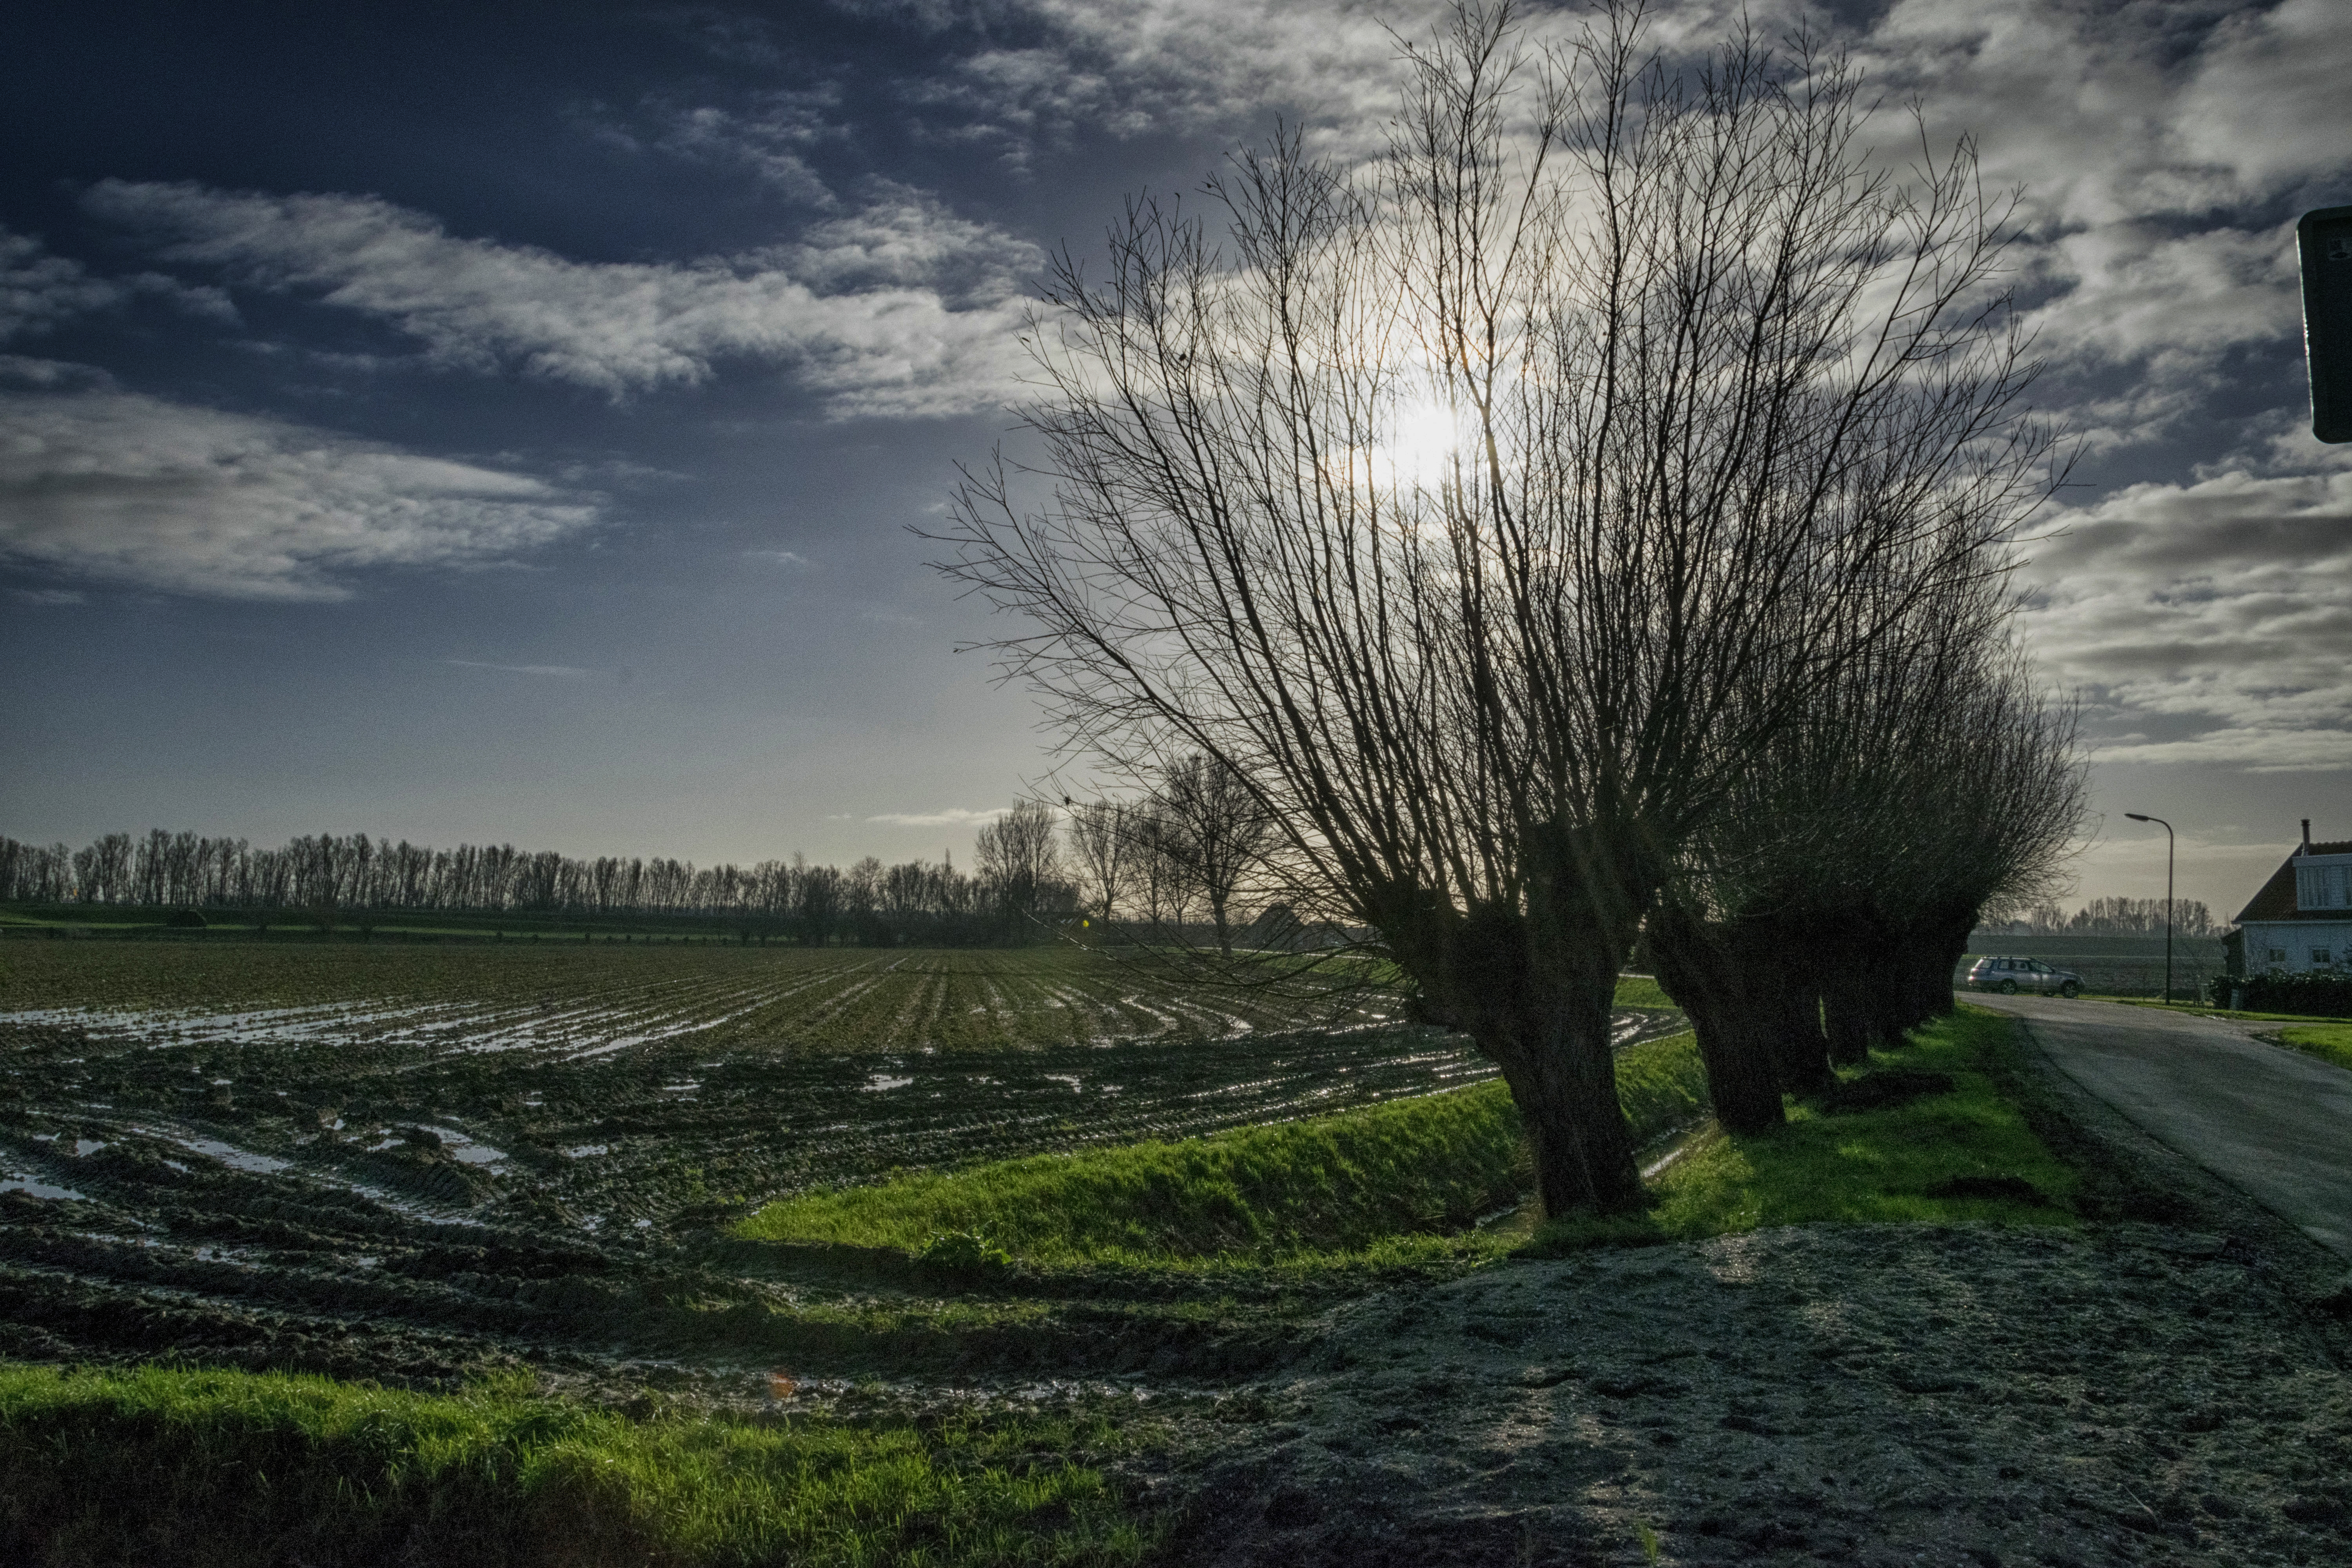
landscape, tree, nature, grass, outdoor, horizon, light, cloud, plant, sky, sunset, field, photography, sunlight, morning, hill, dusk, evening, reflection, weather, nikon, nederland, netherlands, zuidholland, willow, outdoorphotography, backlight, paulvandevelde, pdvandevelde, padagudaloma, natuurfotografie, dordrecht, biesbosch, nederlandinfotos, boom, tegenlicht, wilgen, hollandse, rural area, knotwilgen, alloysepolder, atmospheric phenomenon, woody plant